A Plantation Act

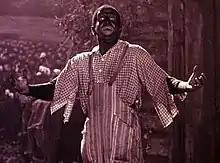
Screenshot of Al Jolson in the film

A Plantation Act (1926) is an early Vitaphone sound-on-disc short film starring Al Jolson, the first film that Jolson starred in. Jolson in blackface sings three of his hit songs: "April Showers", "Rock-a-Bye Your Baby with a Dixie Melody", and "When the Red, Red Robin (Comes Bob, Bob, Bobbin' Along)".